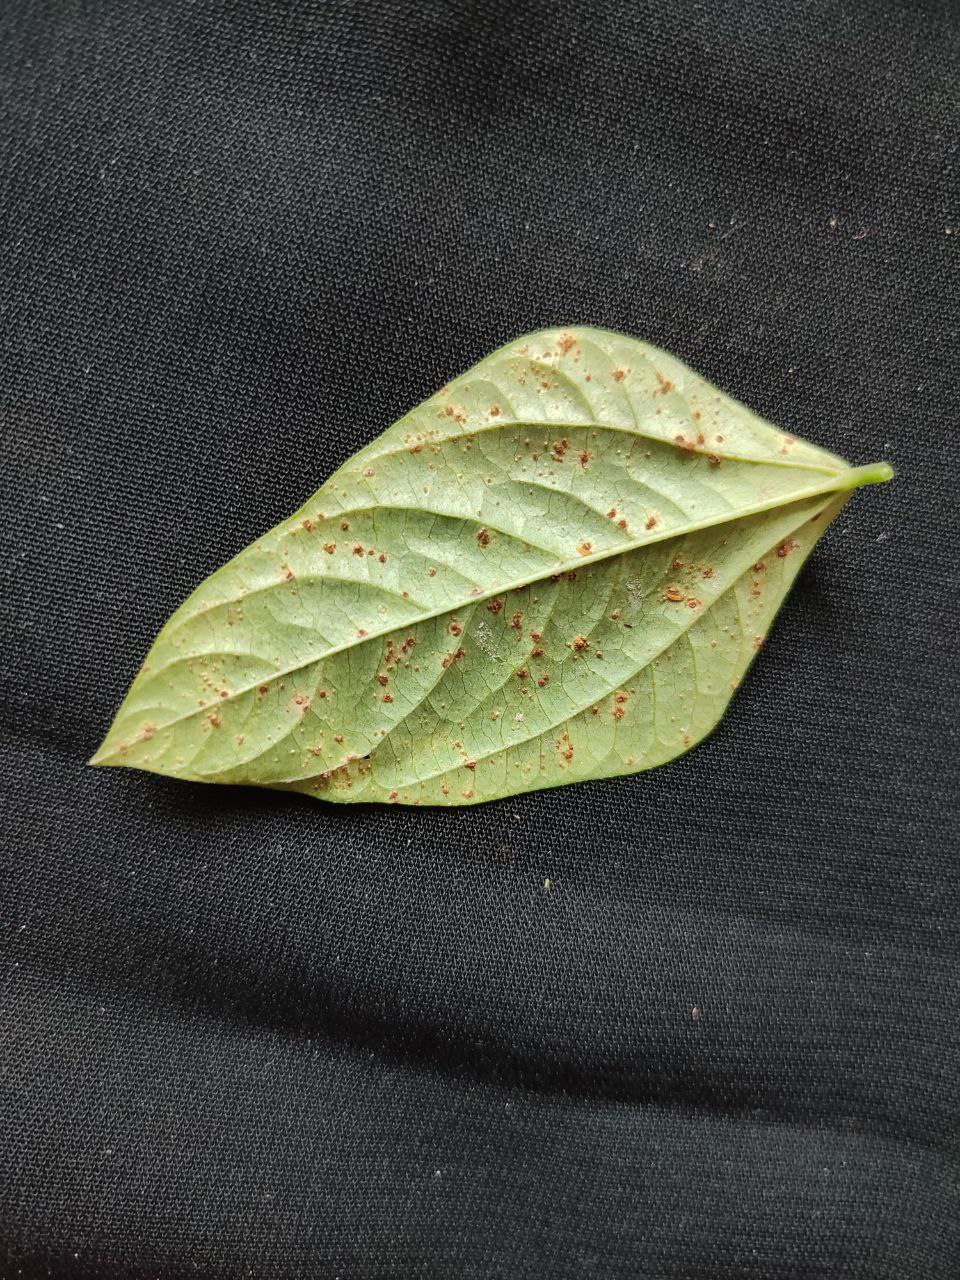
Crop: cowpea
Leaf condition: Septoria leaf spot